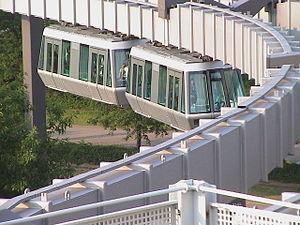
La gare de l'aéroport de Düsseldorf est la deuxième plus grande gare ferroviaire de Düsseldorf. Elle dessert l'aéroport de Düsseldorf.